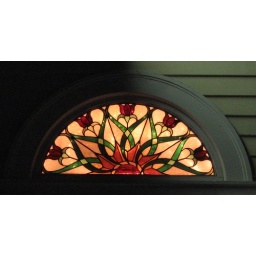
Stained glass window above the door to The Bay Theater in Suttons Bay, Michigan.